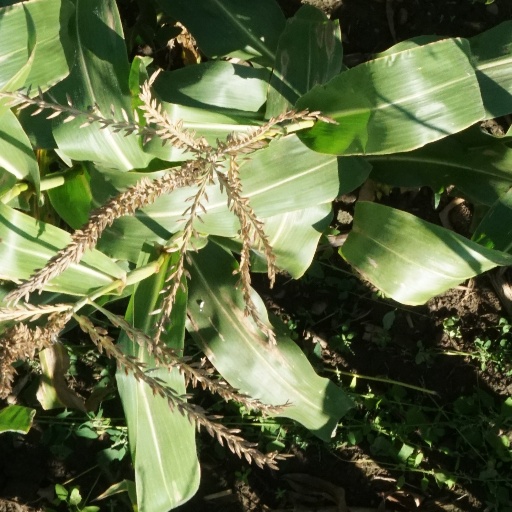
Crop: maize; corn